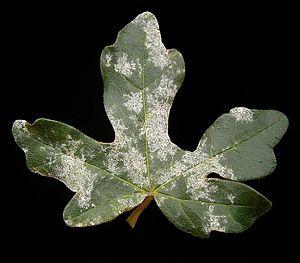
Comme toutes espèces de plantes, les bonsaïs ne sont pas exempts de subir des maladies. Le but étant de détecter les dégâts des maladies et des parasites et à les combattre.